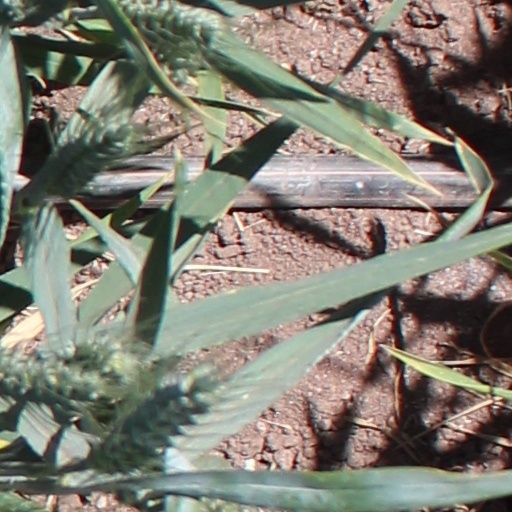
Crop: wheat